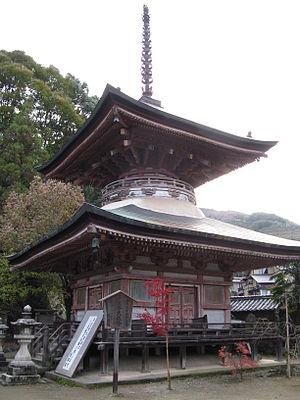
Un tahōtō est une forme de pagode japonaise trouvée principalement dans les temples bouddhistes des écoles Shingon et Tendai du bouddhisme Vajrayana. Cette forme est unique parmi les pagodes car elle comprend un nombre pair d'étages. Le second étage a une balustrade et semble habitable mais est néanmoins inaccessible et n'offre aucun espace utile. Son nom renvoie à Prabhutaratna, représenté assis dans une « pagode ornée de nombreux bijoux » dans le onzième chapitre du Sūtra du Lotus. Avec une partie inférieure carrée et une partie supérieure cylindrique, un toit « en jupe » mokoshi, un toit pyramidal et un épi de faîtage, le tahōtō ou le plus grand daitō est un des shichidō garan d'un temple Shingon. Après l'époque de Heian, la construction des pagodes décline en général et les nouveaux tahōtō se font rares. Six exemples, dont celui de Ishiyama-dera est le plus ancien, ont été désignés Trésor national.
Les sites sacrés et chemins de pèlerinage dans les monts Kii sont situés dans les forêts des monts Kii au Japon, correspondant à la région de Kumano, ou aux préfectures de Wakayama, Nara et Mie de la péninsule de Kii, dans le parc national de Yoshino-Kumano. Trois sites sacrés du shintoïsme et du bouddhisme, Yoshino, Omine y compris le mont Hakkyō, et Kumano Sanzan, ainsi que Kōyasan, sont reliés par des chemins de pèlerinage aux anciennes capitales de Nara et Kyoto.
Jison-in est un temple bouddhiste japonais situé à Kudoyama dans la préfecture de Wakayama, qui marque le début de la route du pèlerinage Koyasan. Il fait partie des sites sacrés et chemins de pèlerinage dans les monts Kii de la liste du patrimoine mondial de l'UNESCO.